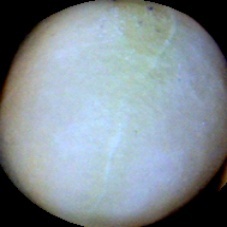
Label: Immature